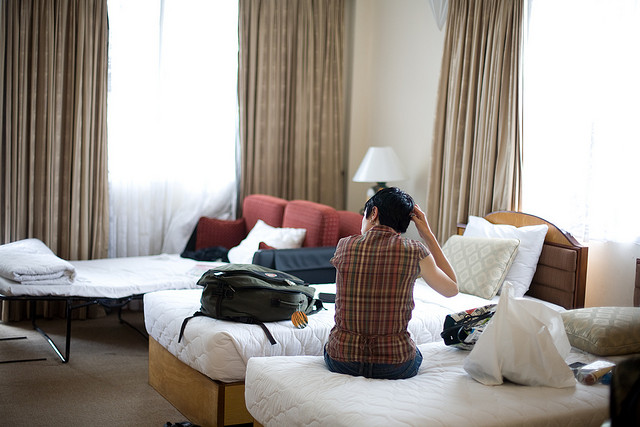
user: Given an image and a question. Answer the question in a short answer. Question: Why are there so many beds? Short Answer:
assistant: sleepover